Jacob Matschenz

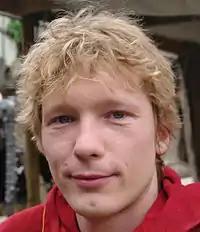
Jacob Matschenz (2014)

Jacob Matschenz (born 1984, Berlin) is a German actor. He is notable for film and television work including "The Wave" (2008), "12 Paces Without a Head" (2009) and "The Sinking of the Laconia" (2010). He won the Adolf Grimme Award in 2008 for his appearance in "".